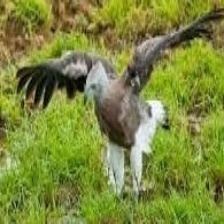
Species: GREY HEADED FISH EAGLE
Scientific name: ICHTHYOPHAGA ICHTHYAETUS